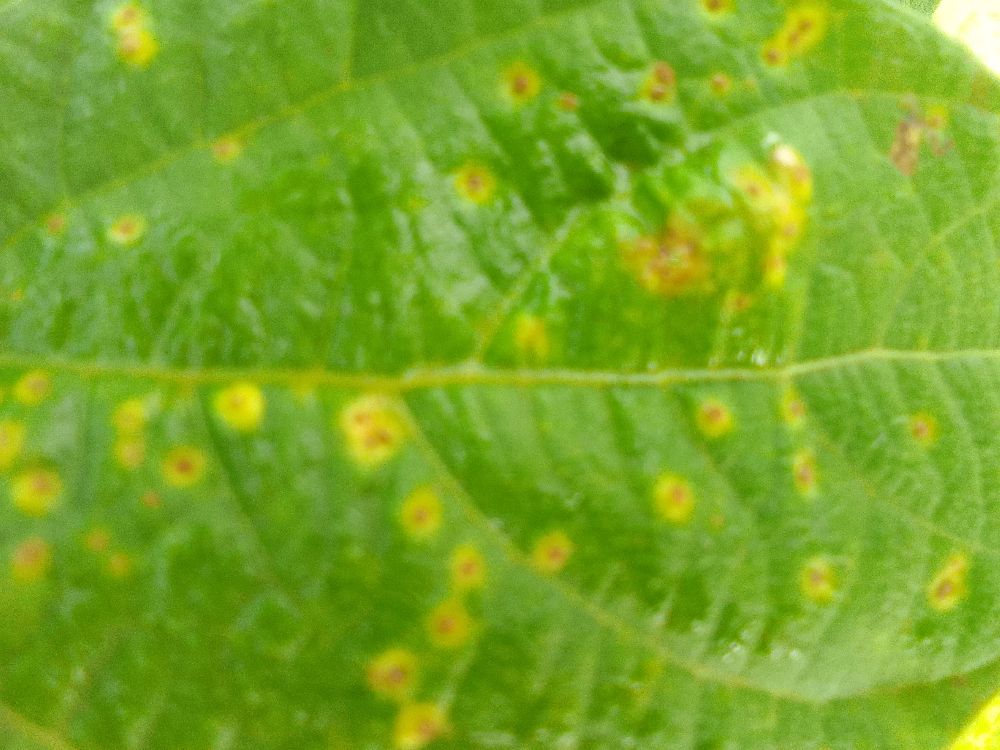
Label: rust